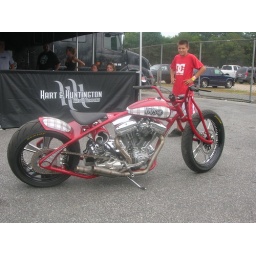
A DVS Shoe Co custom bike is admired by a kid in a DC Shoe Co shirt